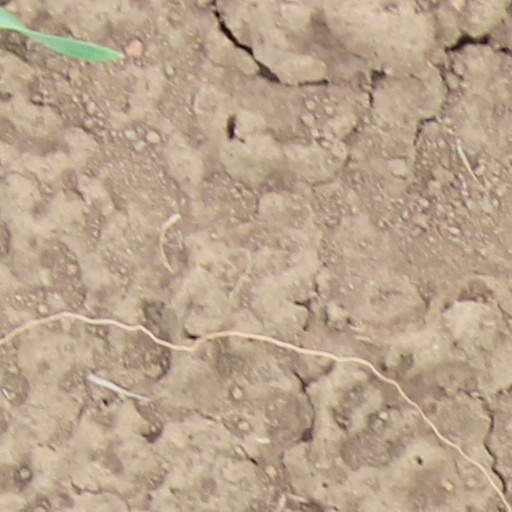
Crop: wheat